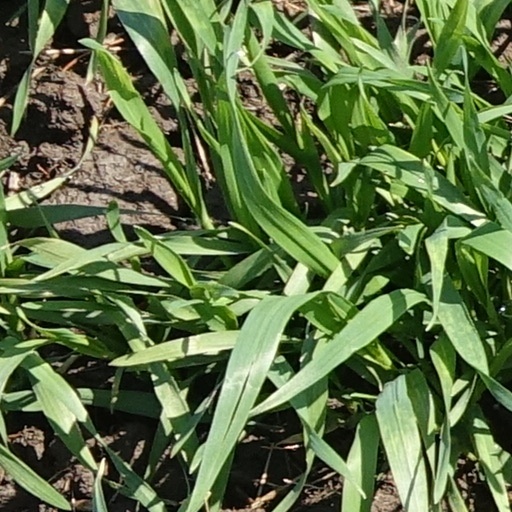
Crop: wheat